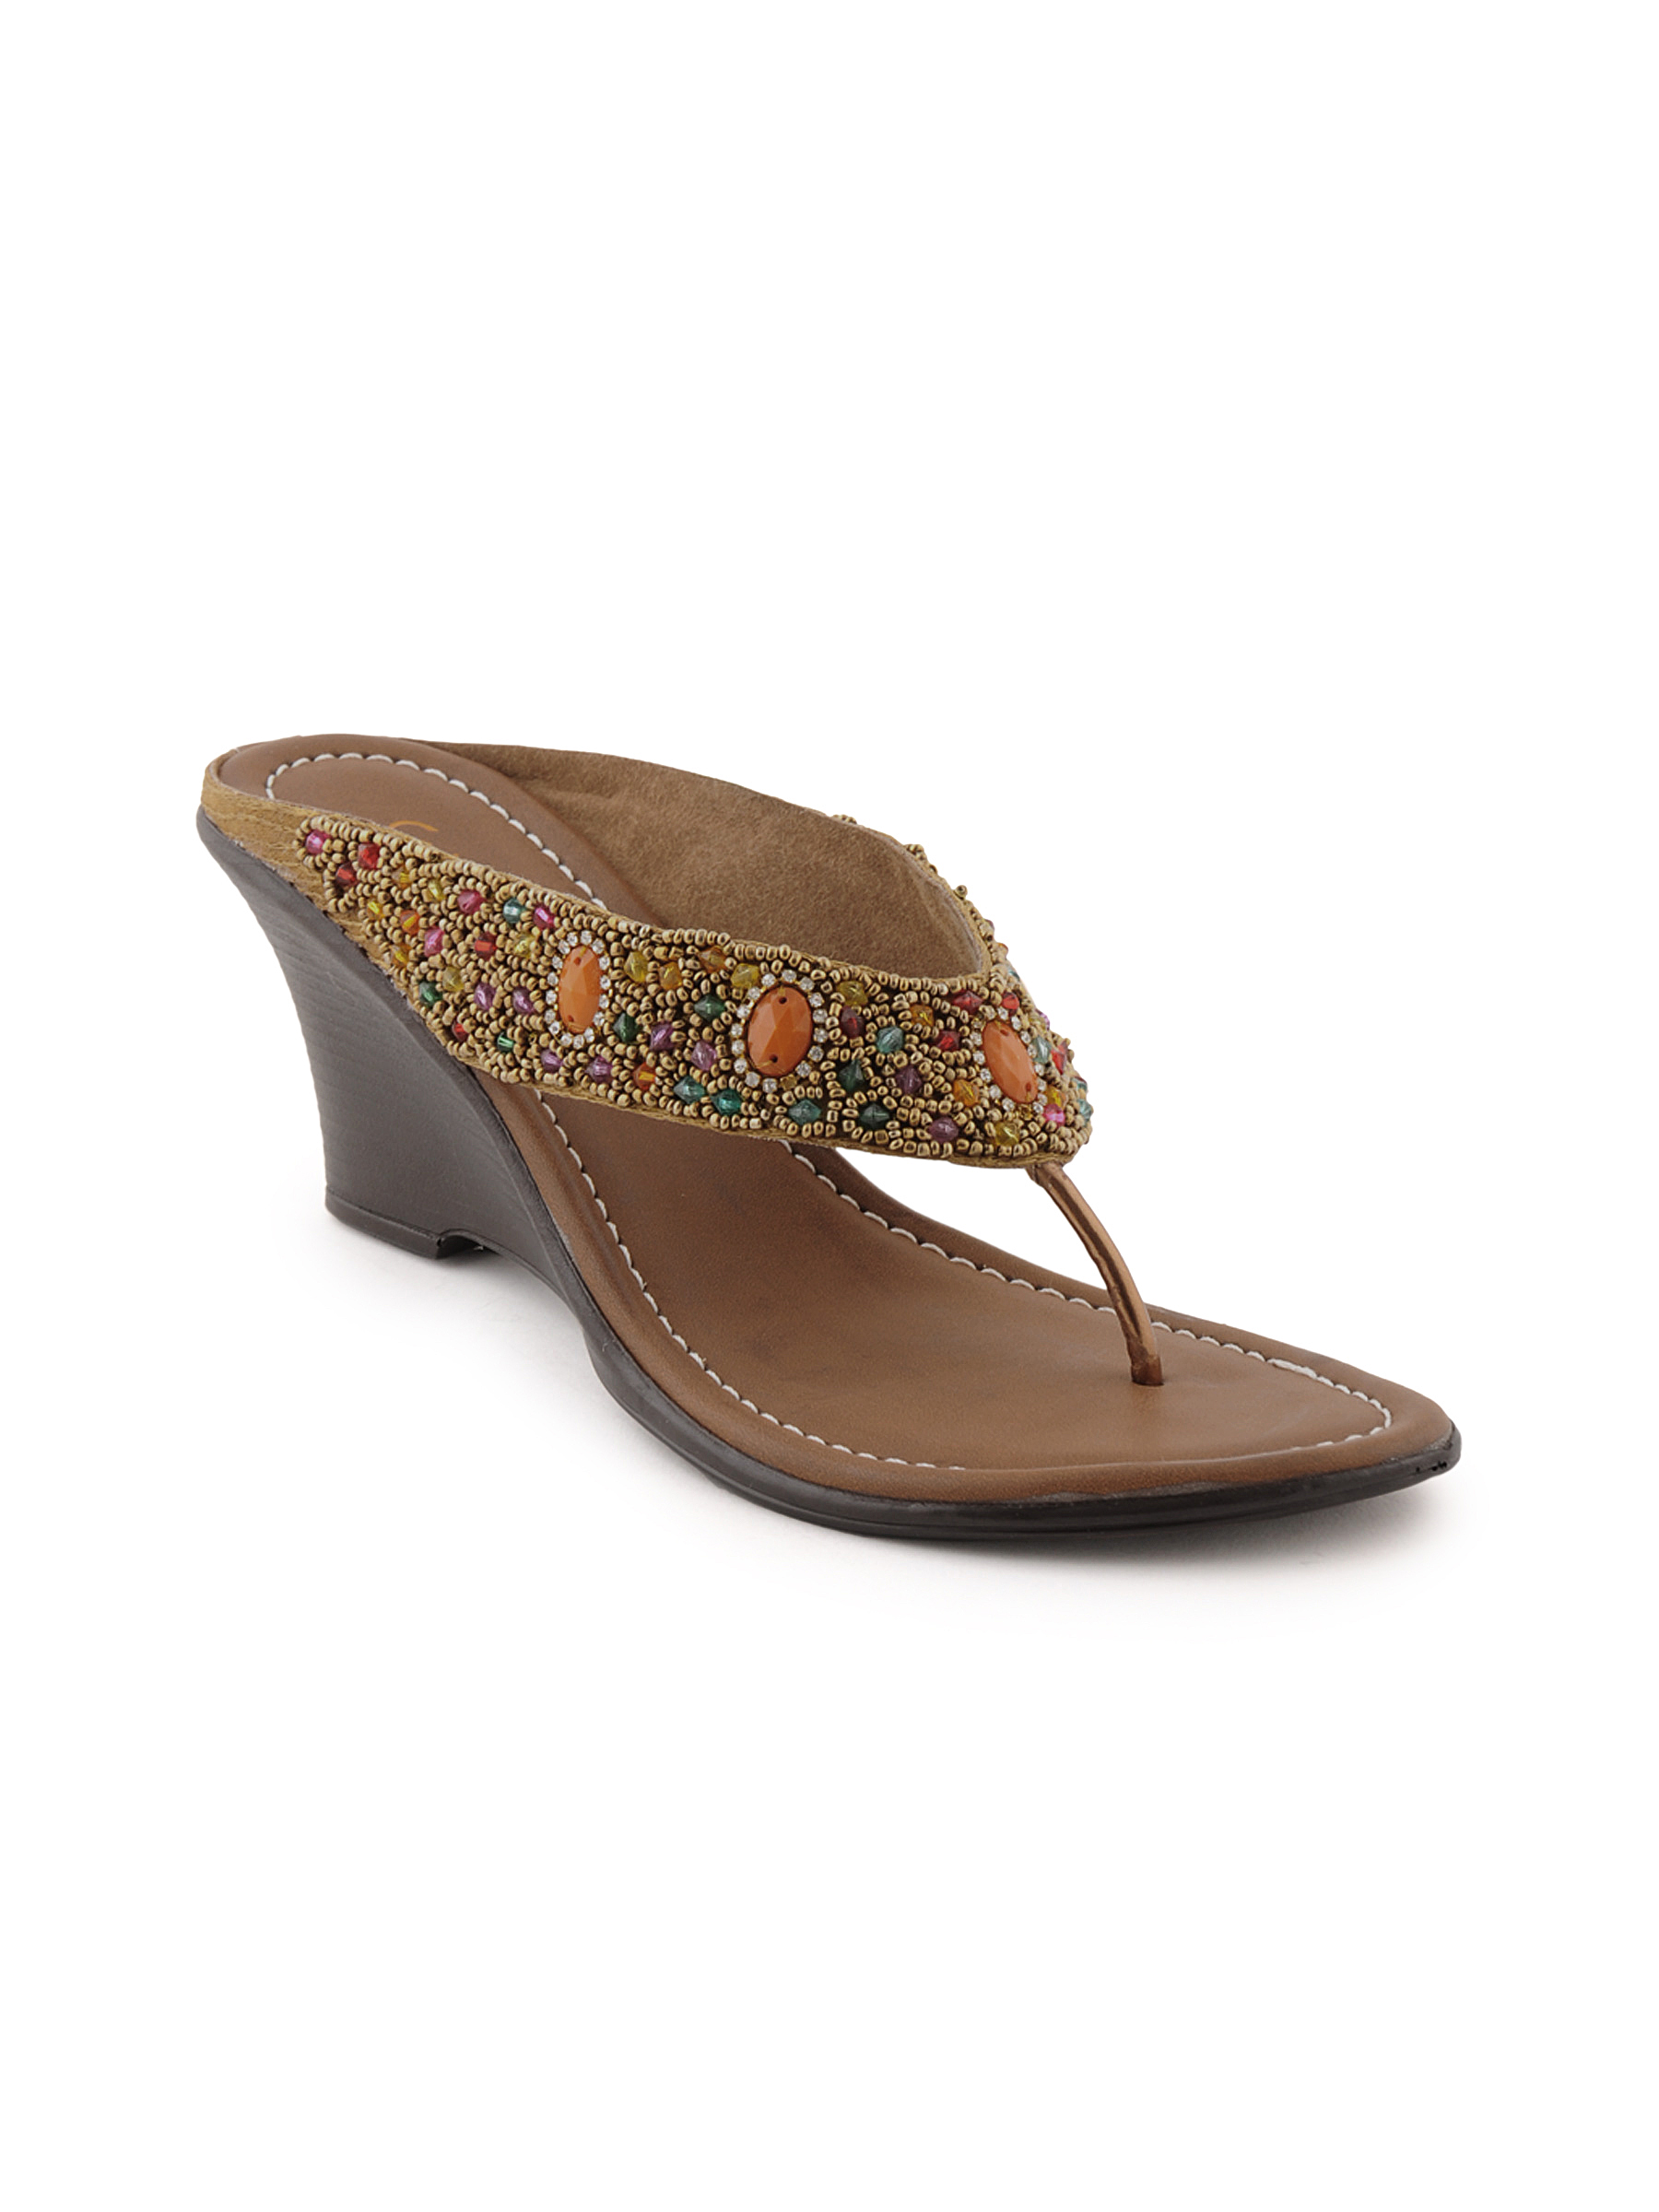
Catwalk Women Casual Brown Wedges
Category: Footwear / Shoes / Heels
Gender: Women
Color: Brown
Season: Winter 2015
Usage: Casual